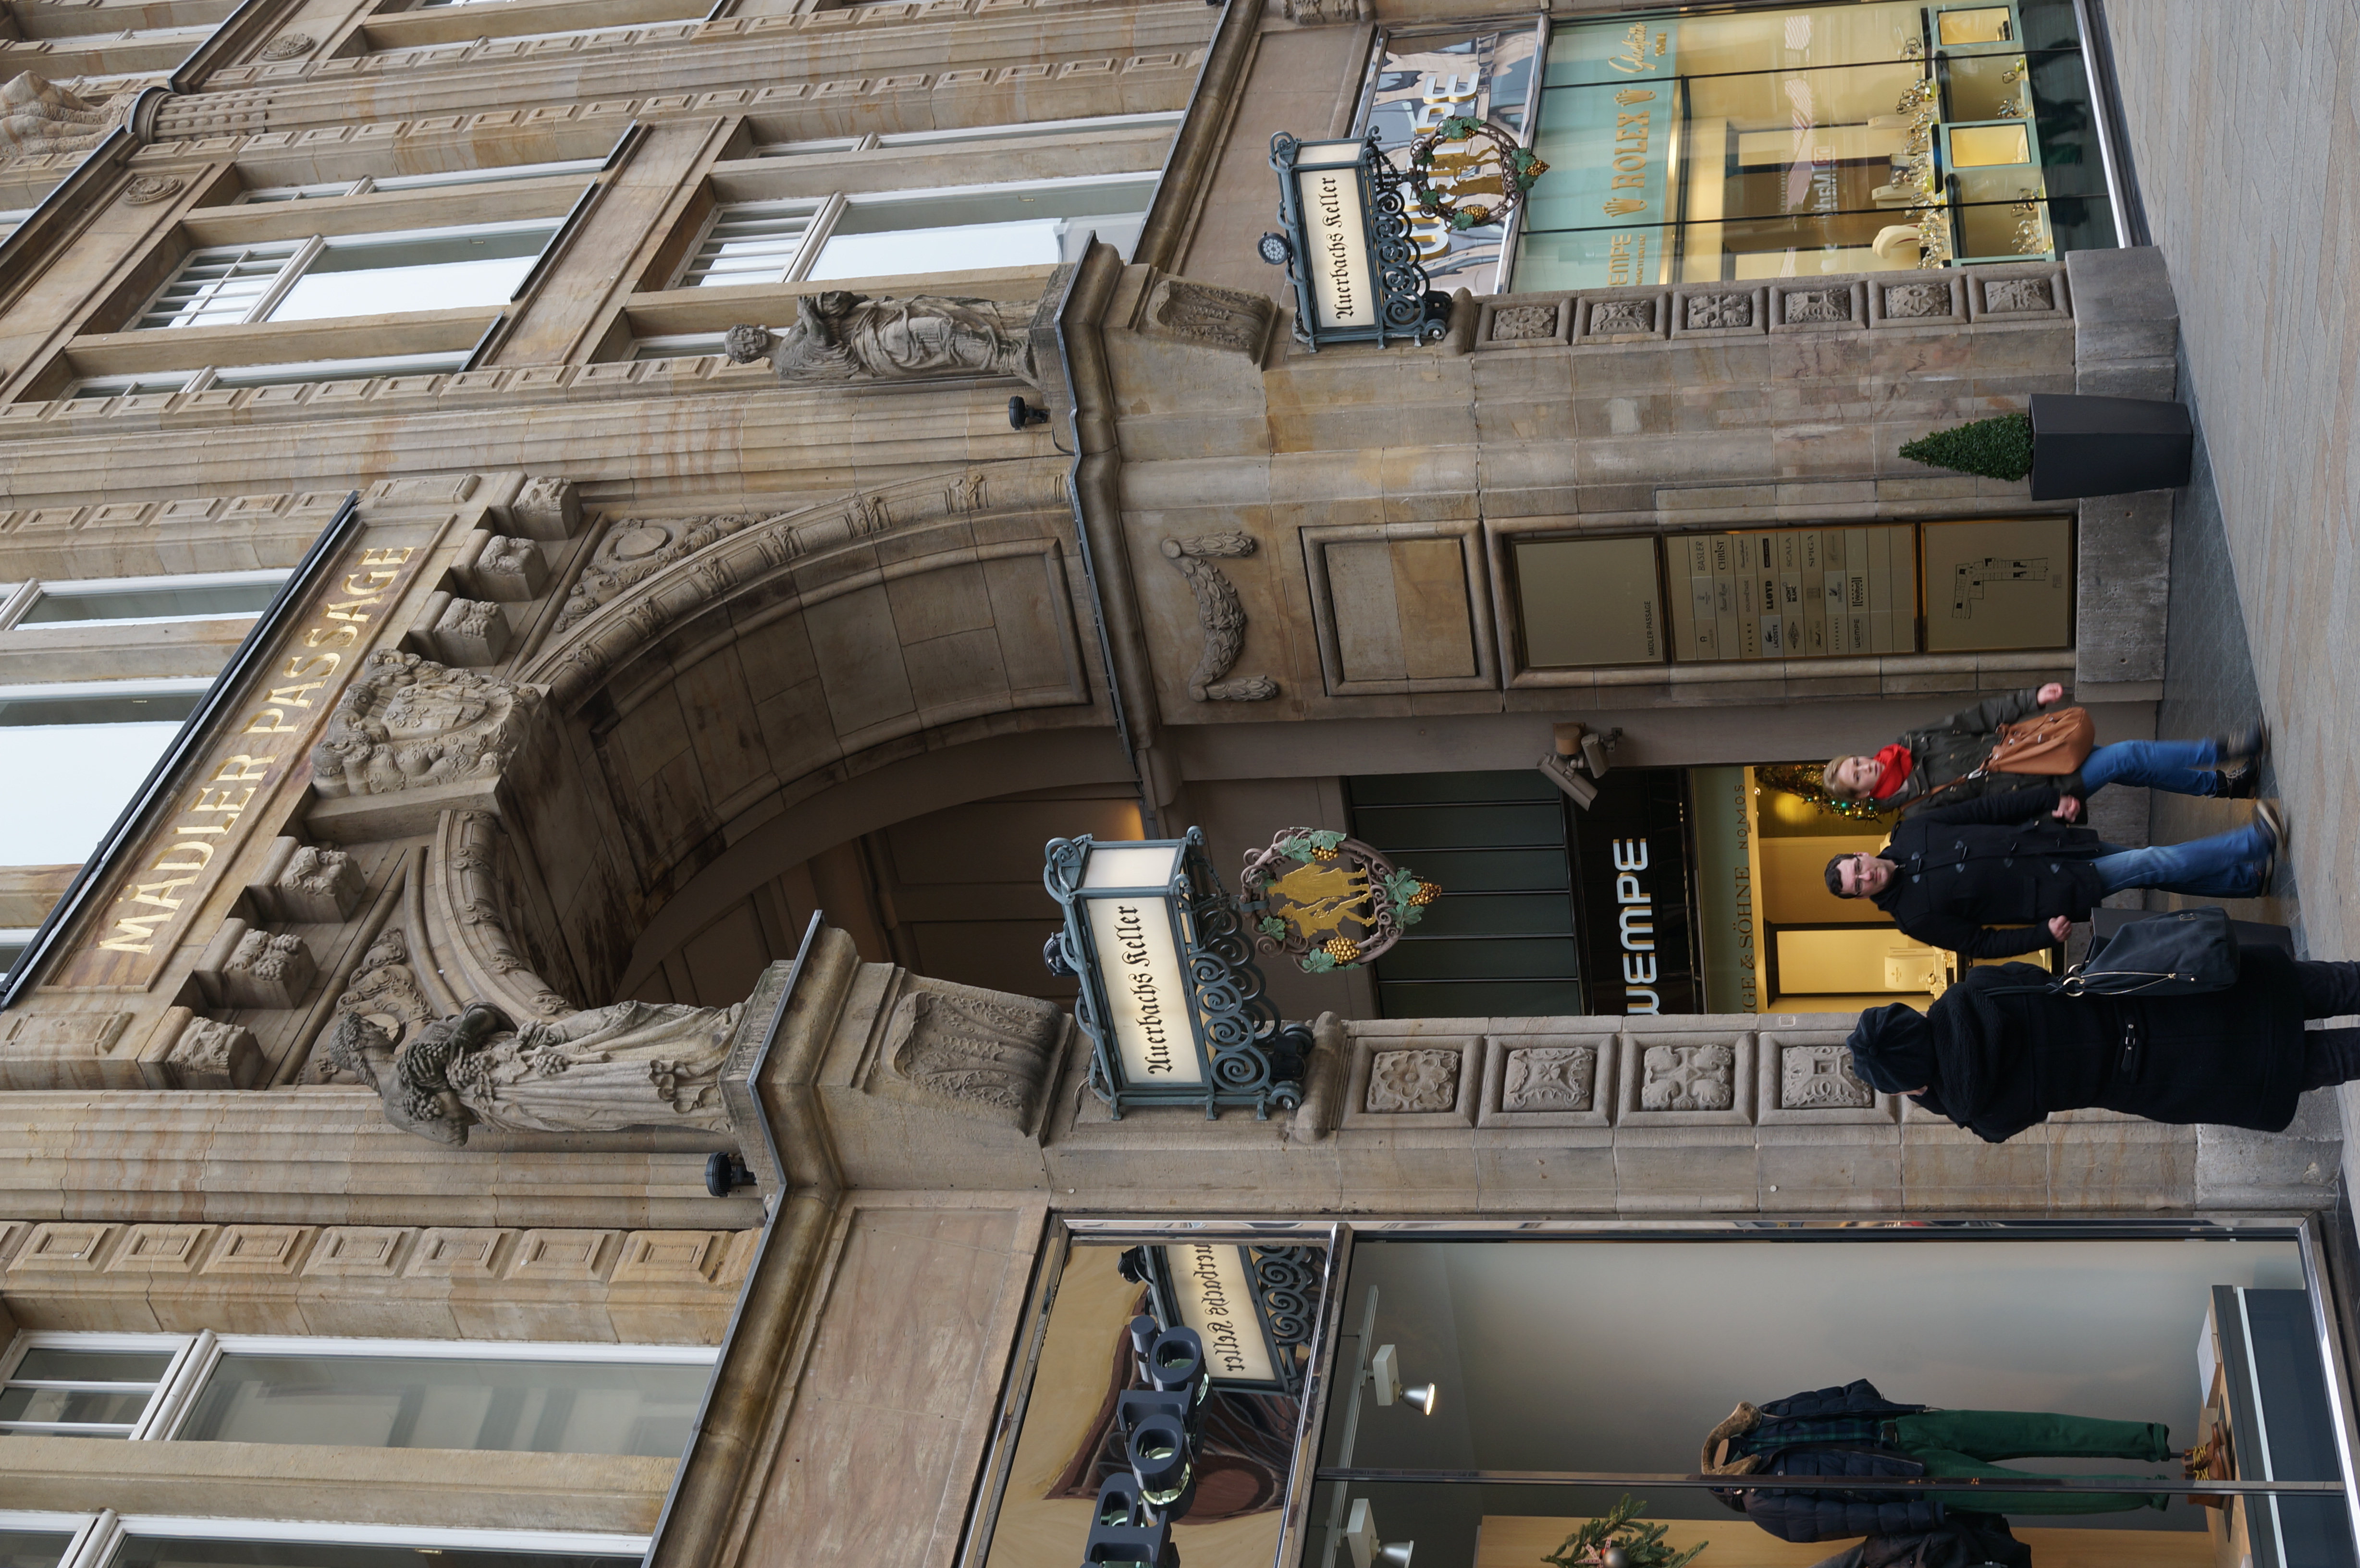
architecture, road, street, town, building, city, downtown, arch, facade, tourism, 2013, infrastructure, germany, deutschland, leipzig, sony, sigma, arcade, nex, nex6, lenstagged, steffenzahn, 30mm, sigma30mm28exdn, sigma30mmf28, sigma30mmf28dn, sigma30mm, urban area, ancient history